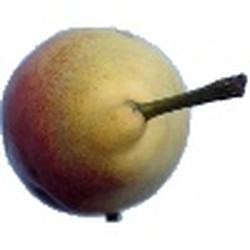
Label: Pear